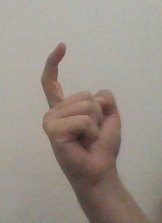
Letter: ra